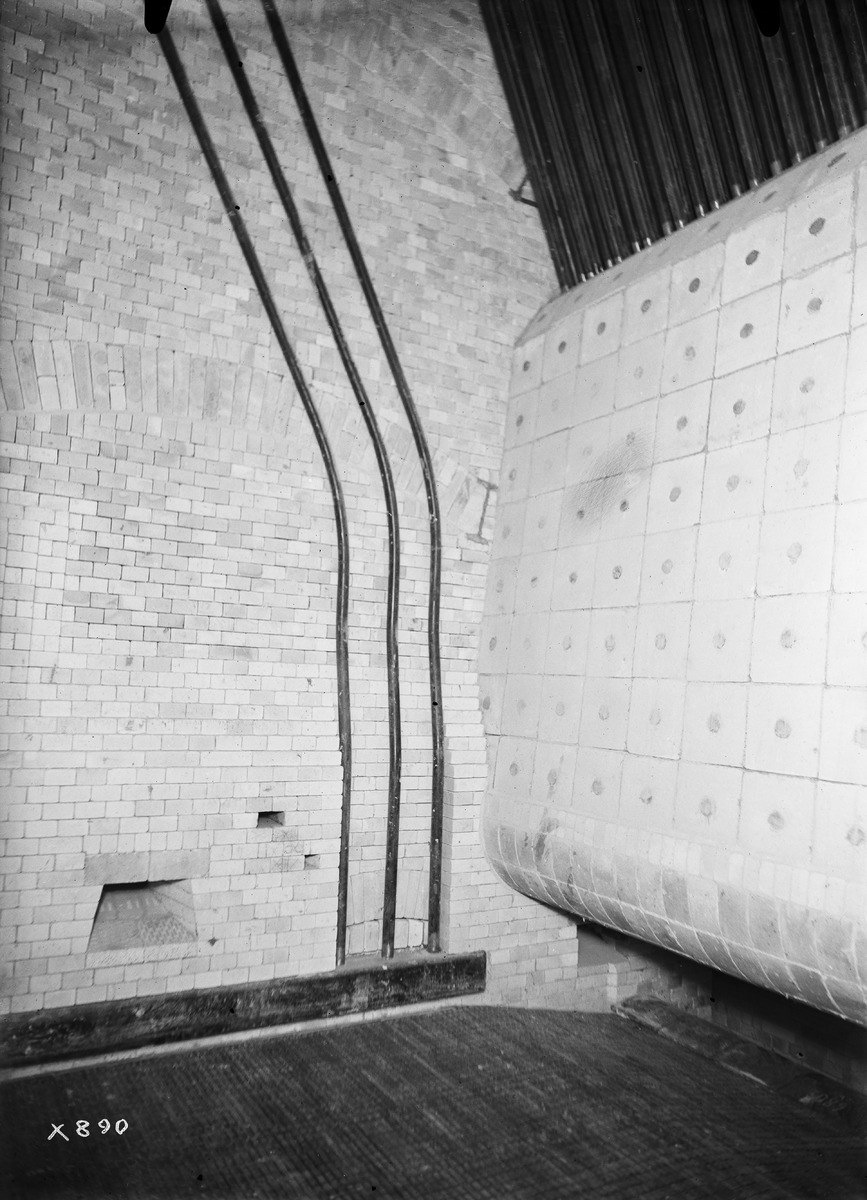
Oulu Oy:n Nuottasaaren tehdas rakenteilla
The factory of Oulu Oy at Nuottasaari under construction
sisällön kuvaus: Oulu Oy:n Nuottasaaren tehdas rakenteilla 29.5.1937. Tehdasrakennuksen sisätiloja. content description: The factory of Oulu Oy at Nuottasaari in Oulu under construction on May 29, 1937. Interior of a factory building.
Vuosi: 1937
Paikka: Suomi, Oulu, Suomi, Pohjois-Pohjanmaa, Oulu
Aiheet: Oulu Oy; Nuottasaari; sisäkuva; metsäteollisuus; puunjalostus; tehtaat; tuotantolaitokset; teollisuusrakennukset; forest industry; wood processing; construction sites; factories; production plants; industrial buildings